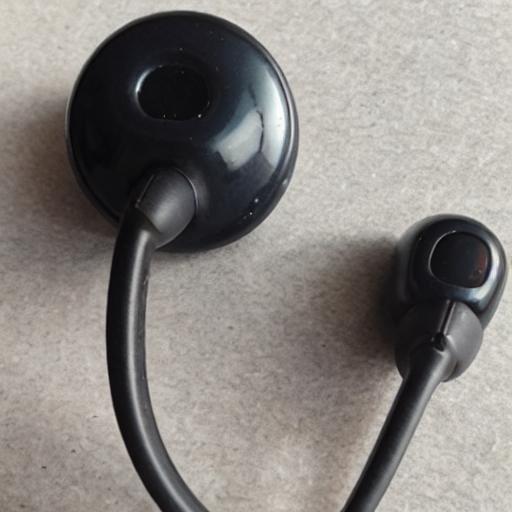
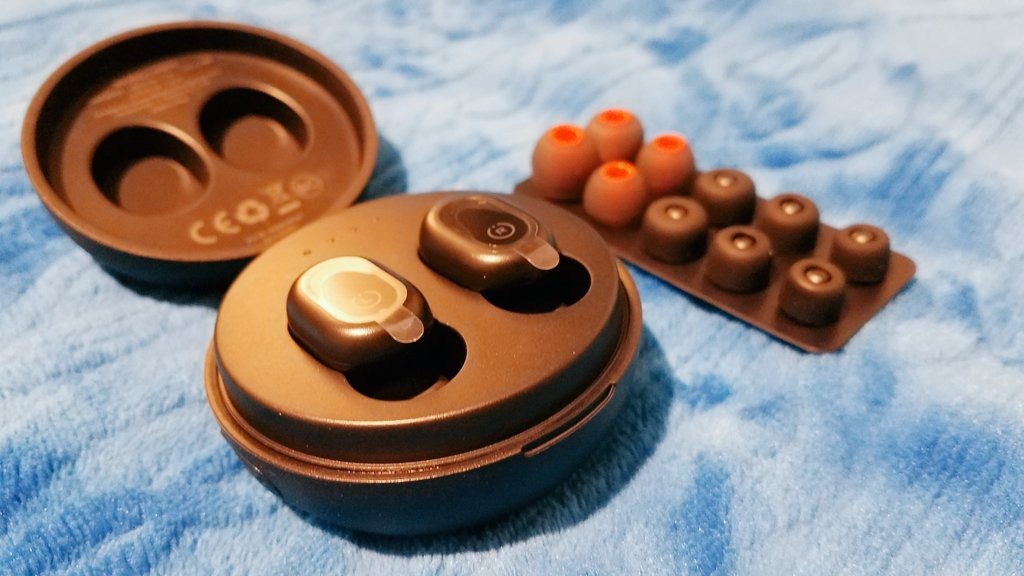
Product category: earbuds
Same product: no